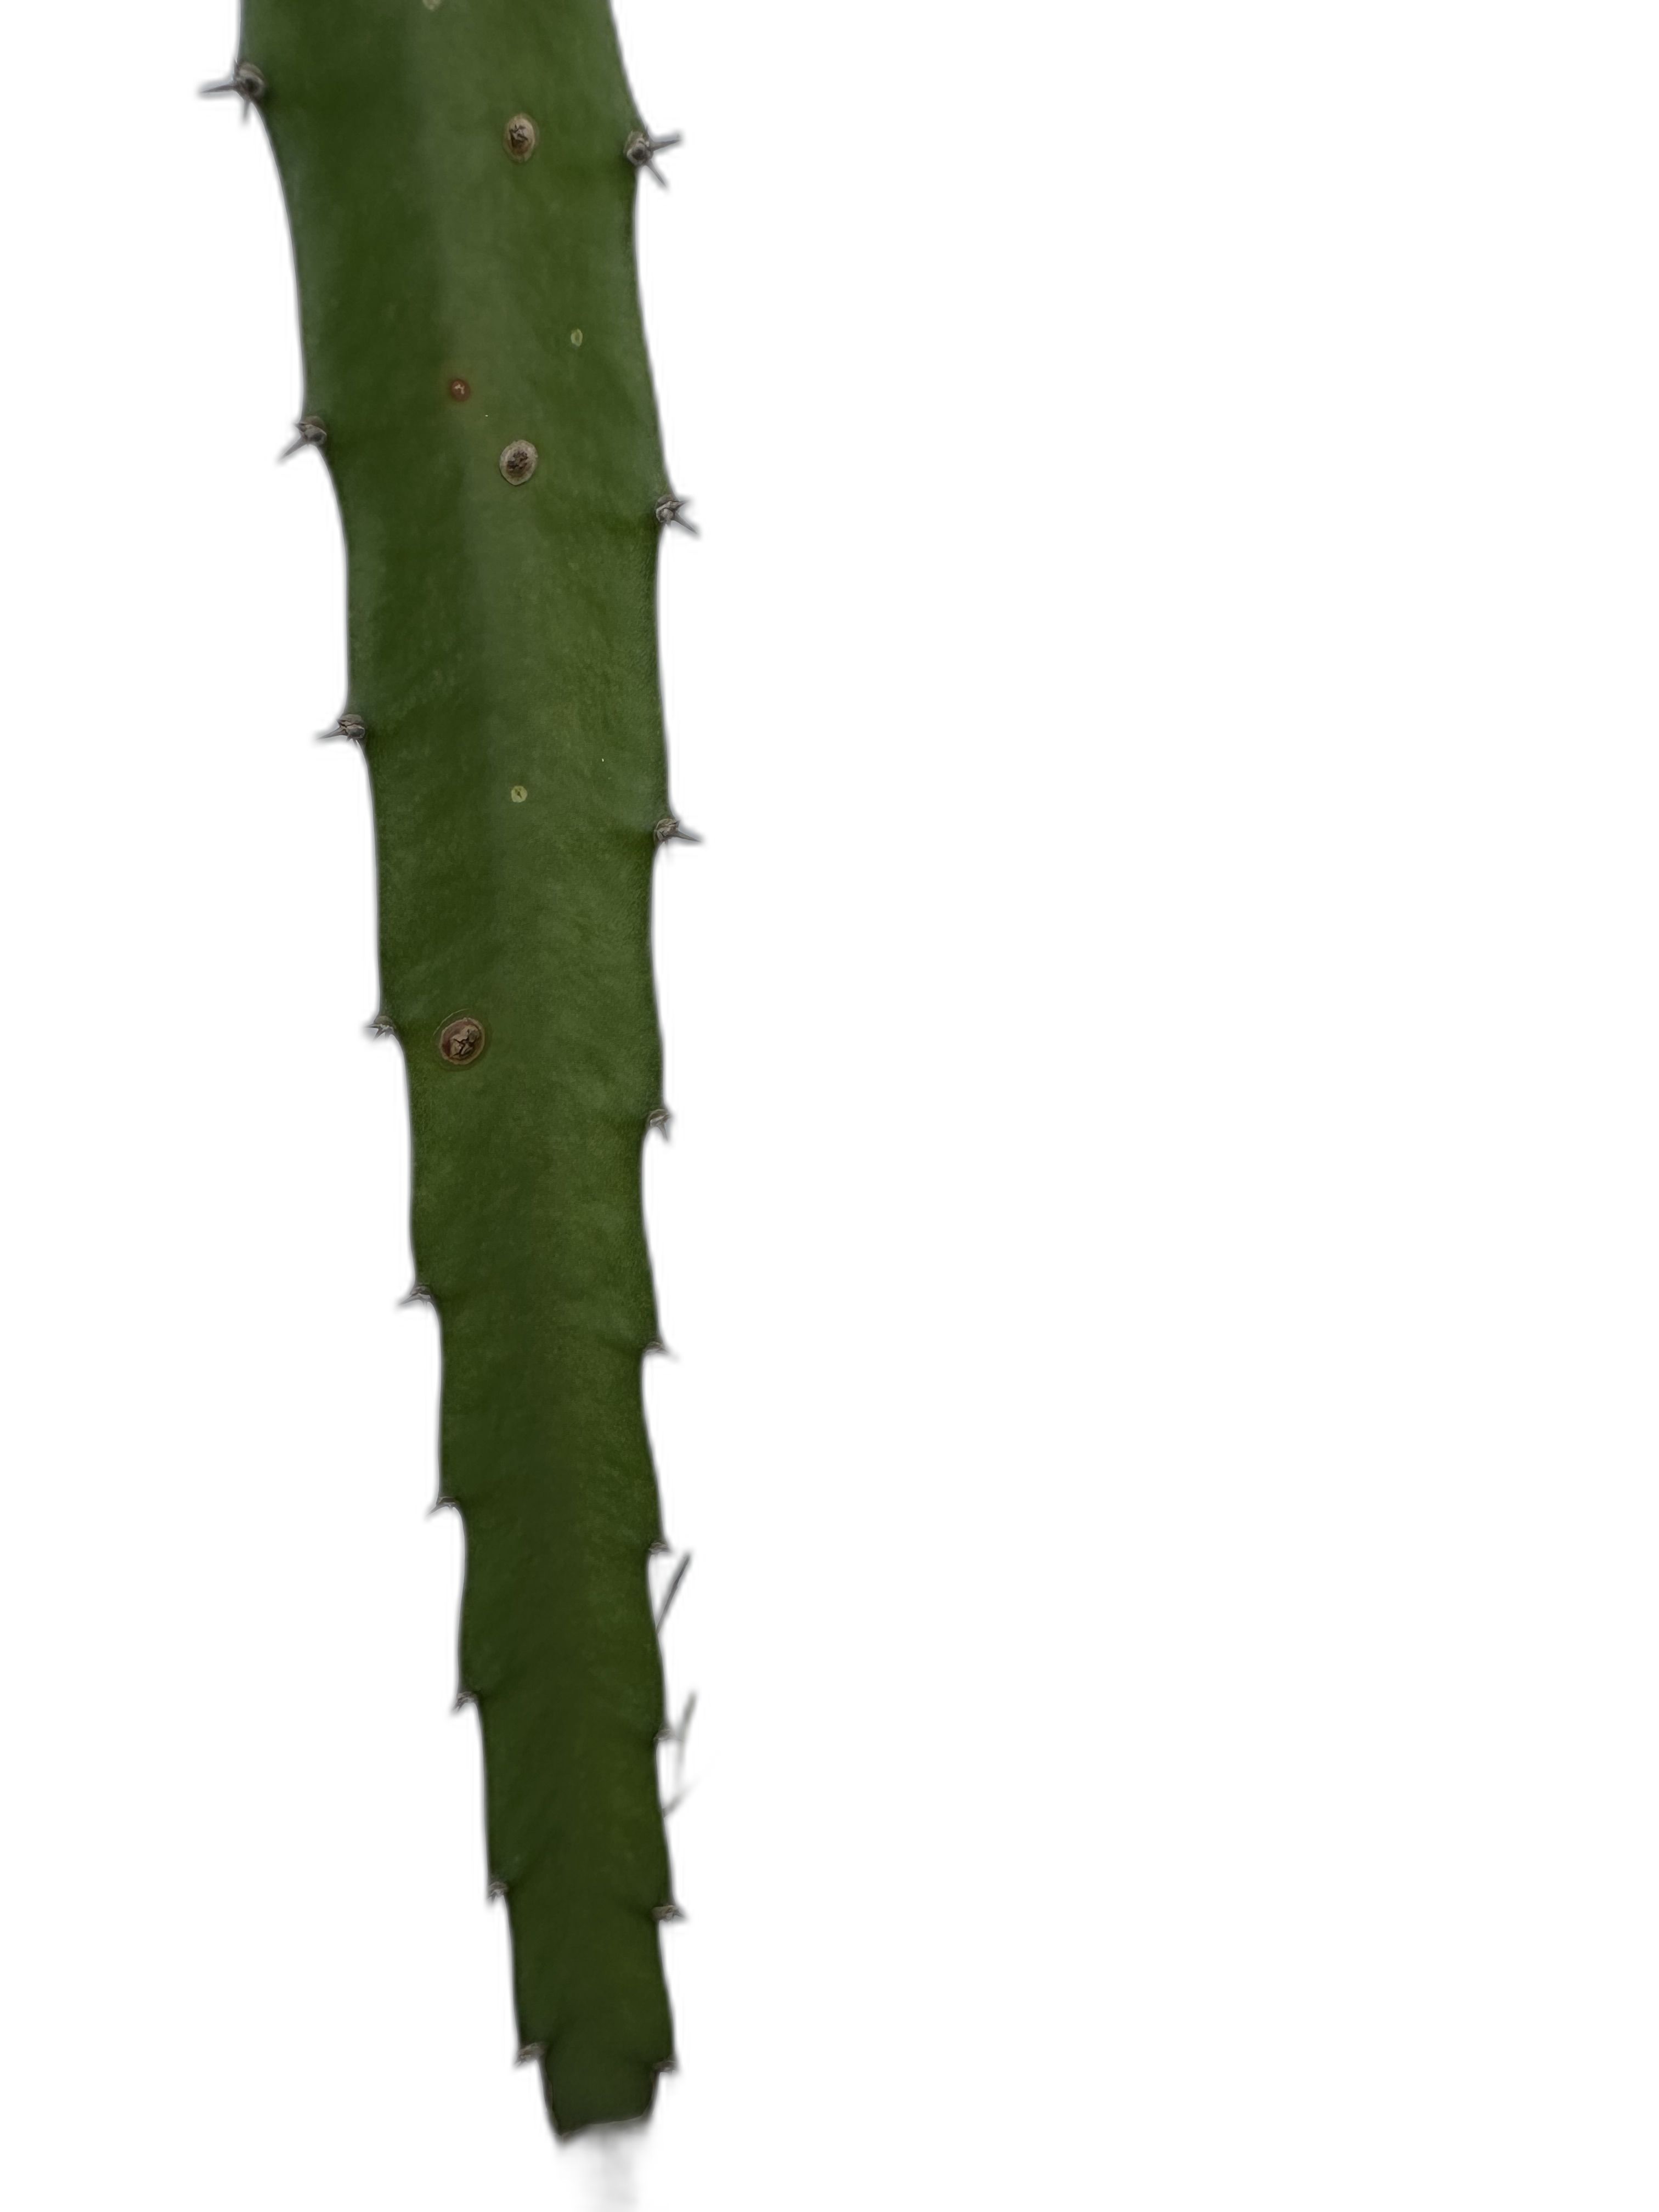
Label: Bad leaf